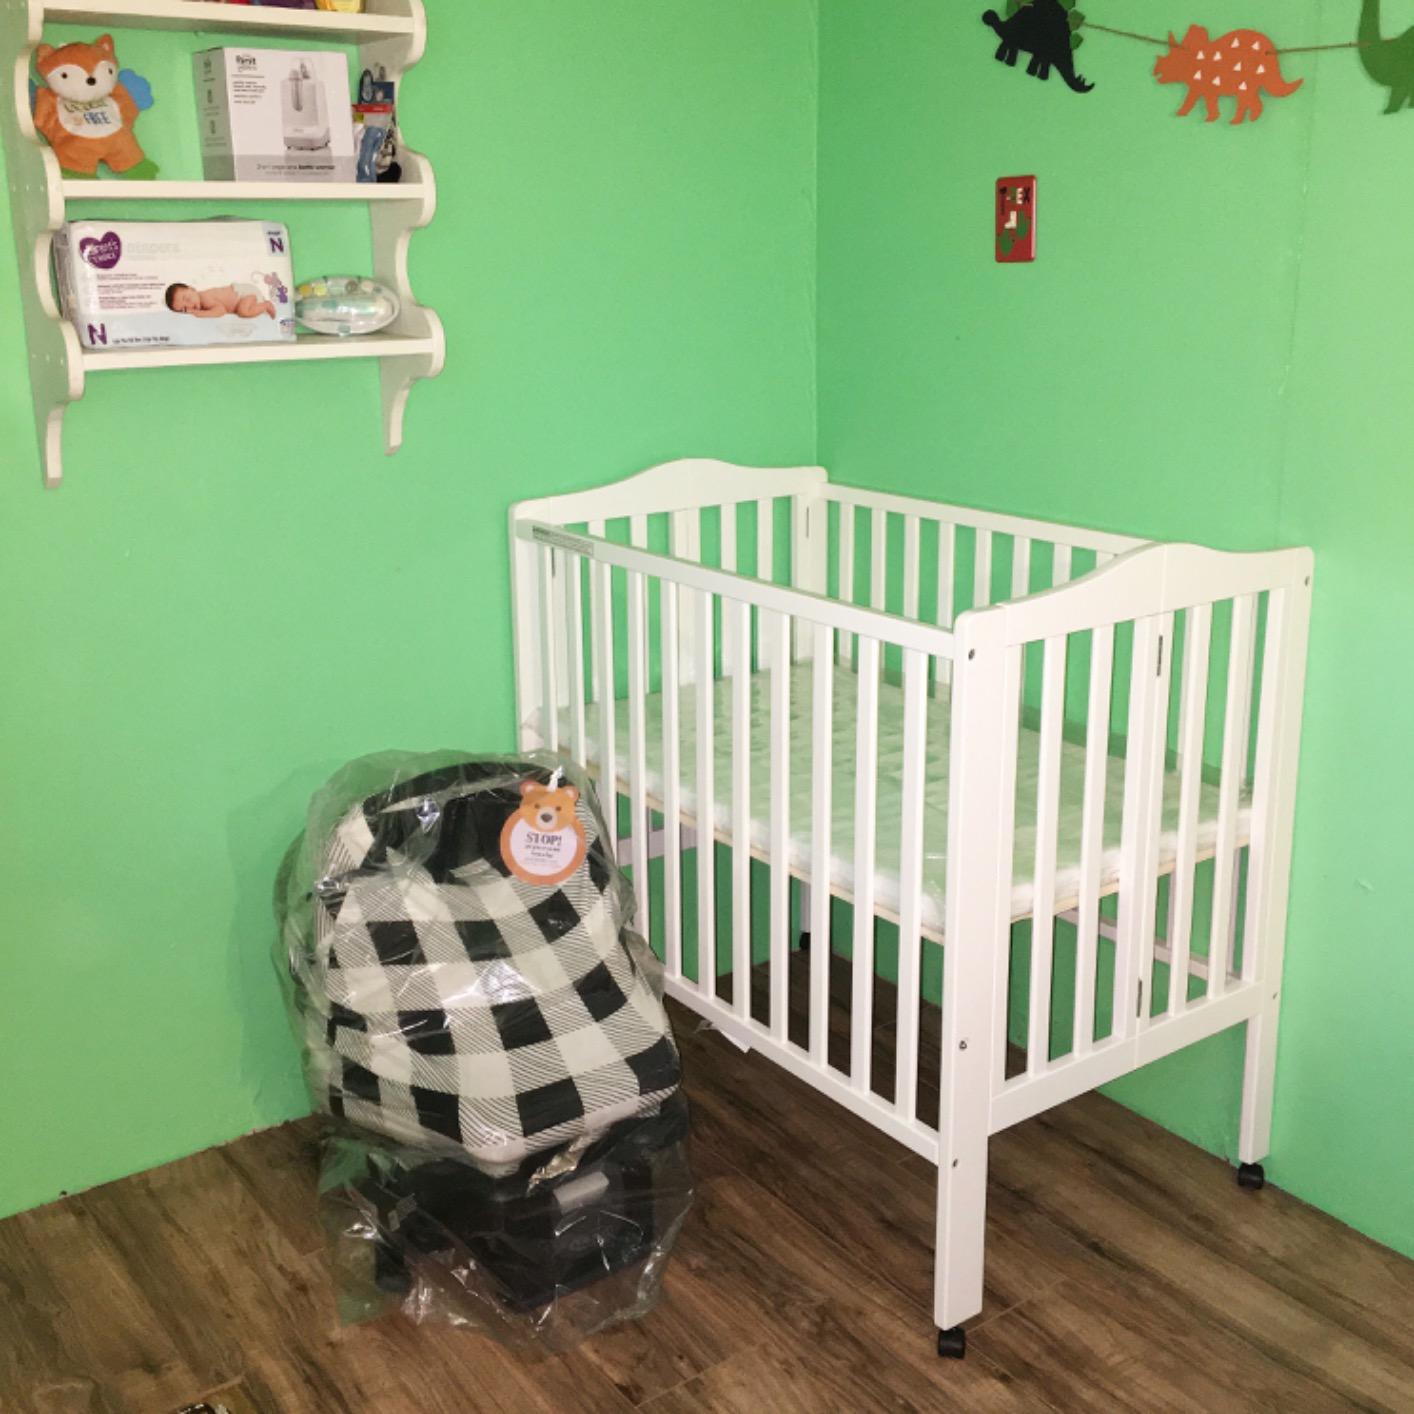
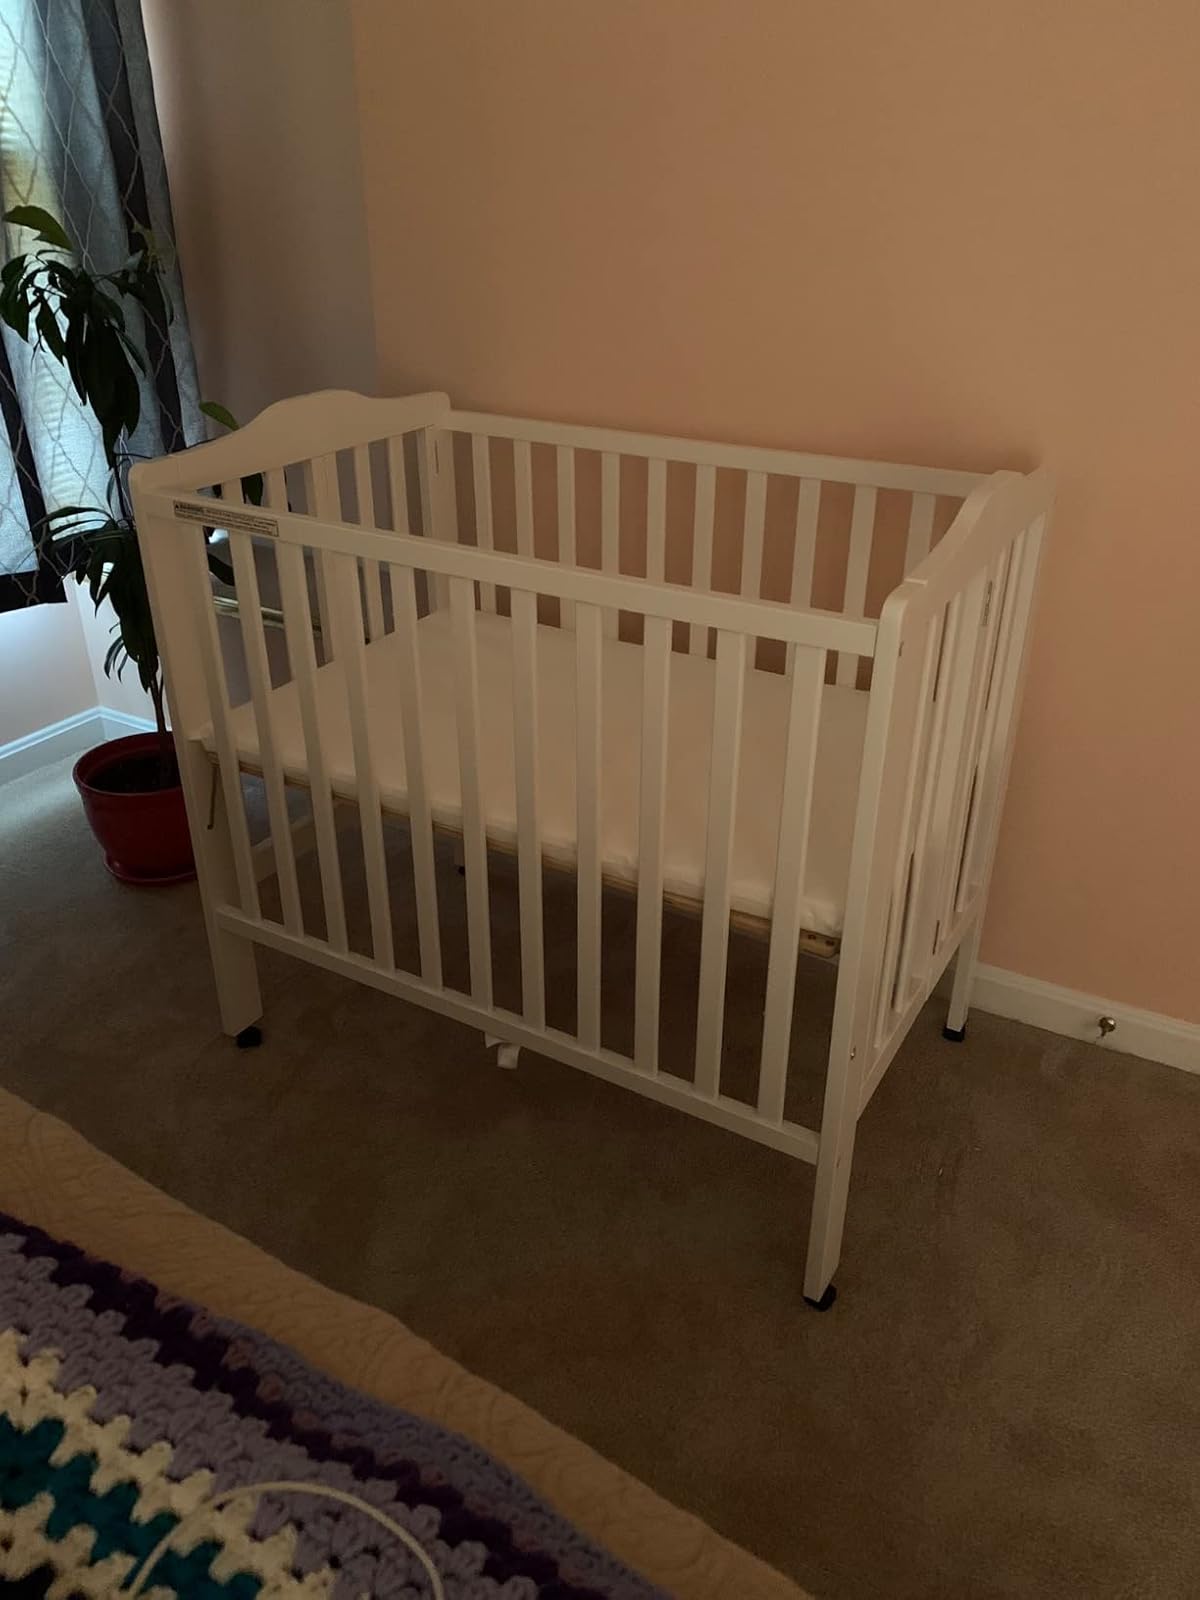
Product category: products_crib
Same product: yes